Answer in natural language. Considering the relative positions, where is wooden stool with respect to black color retangle shape fridge? Choose between the following options: above or below
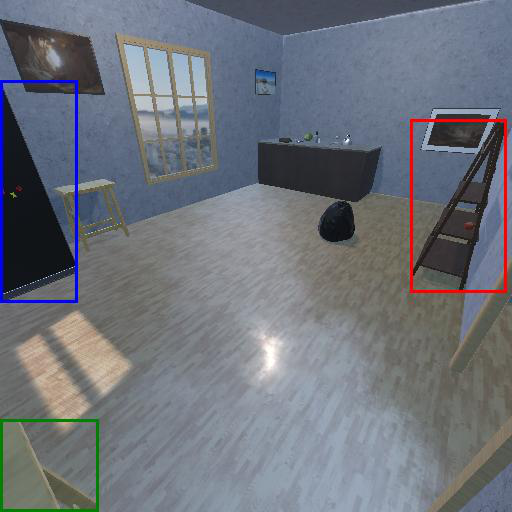
<answer>below</answer>